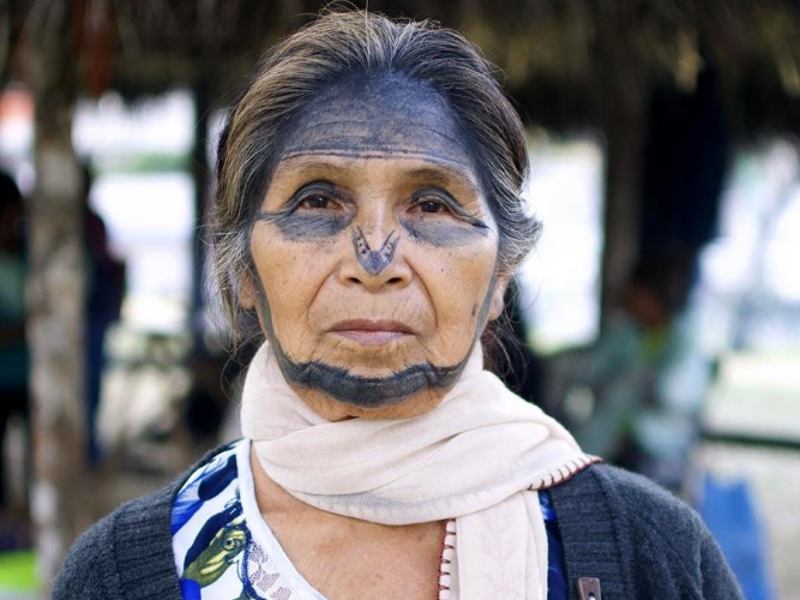
Gender: women